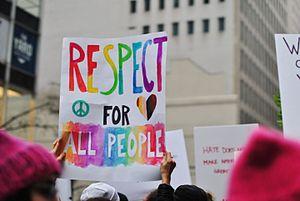
Le respect évoque l'aptitude à considérer ce qui a été énoncé et admis dans le passé, et d'en tirer les conséquences dans le présent. Il peut ainsi être question du respect d'une promesse, du respect d'un contrat ou du respect des règles d'un jeu. Dans ces exemples, le respect évoque l'aptitude à se remémorer le moment dans lequel un être humain s'est engagé, respectivement, à tenir sa promesse, à satisfaire aux conditions du contrat, ou à se conformer aux règles du jeu.